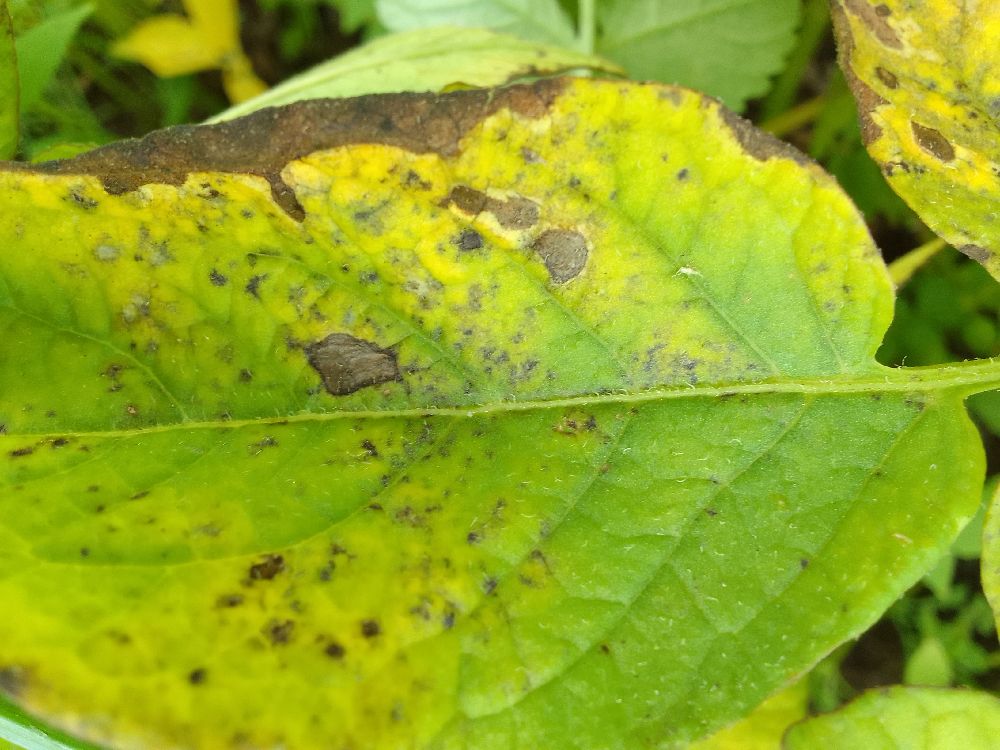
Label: Early blight